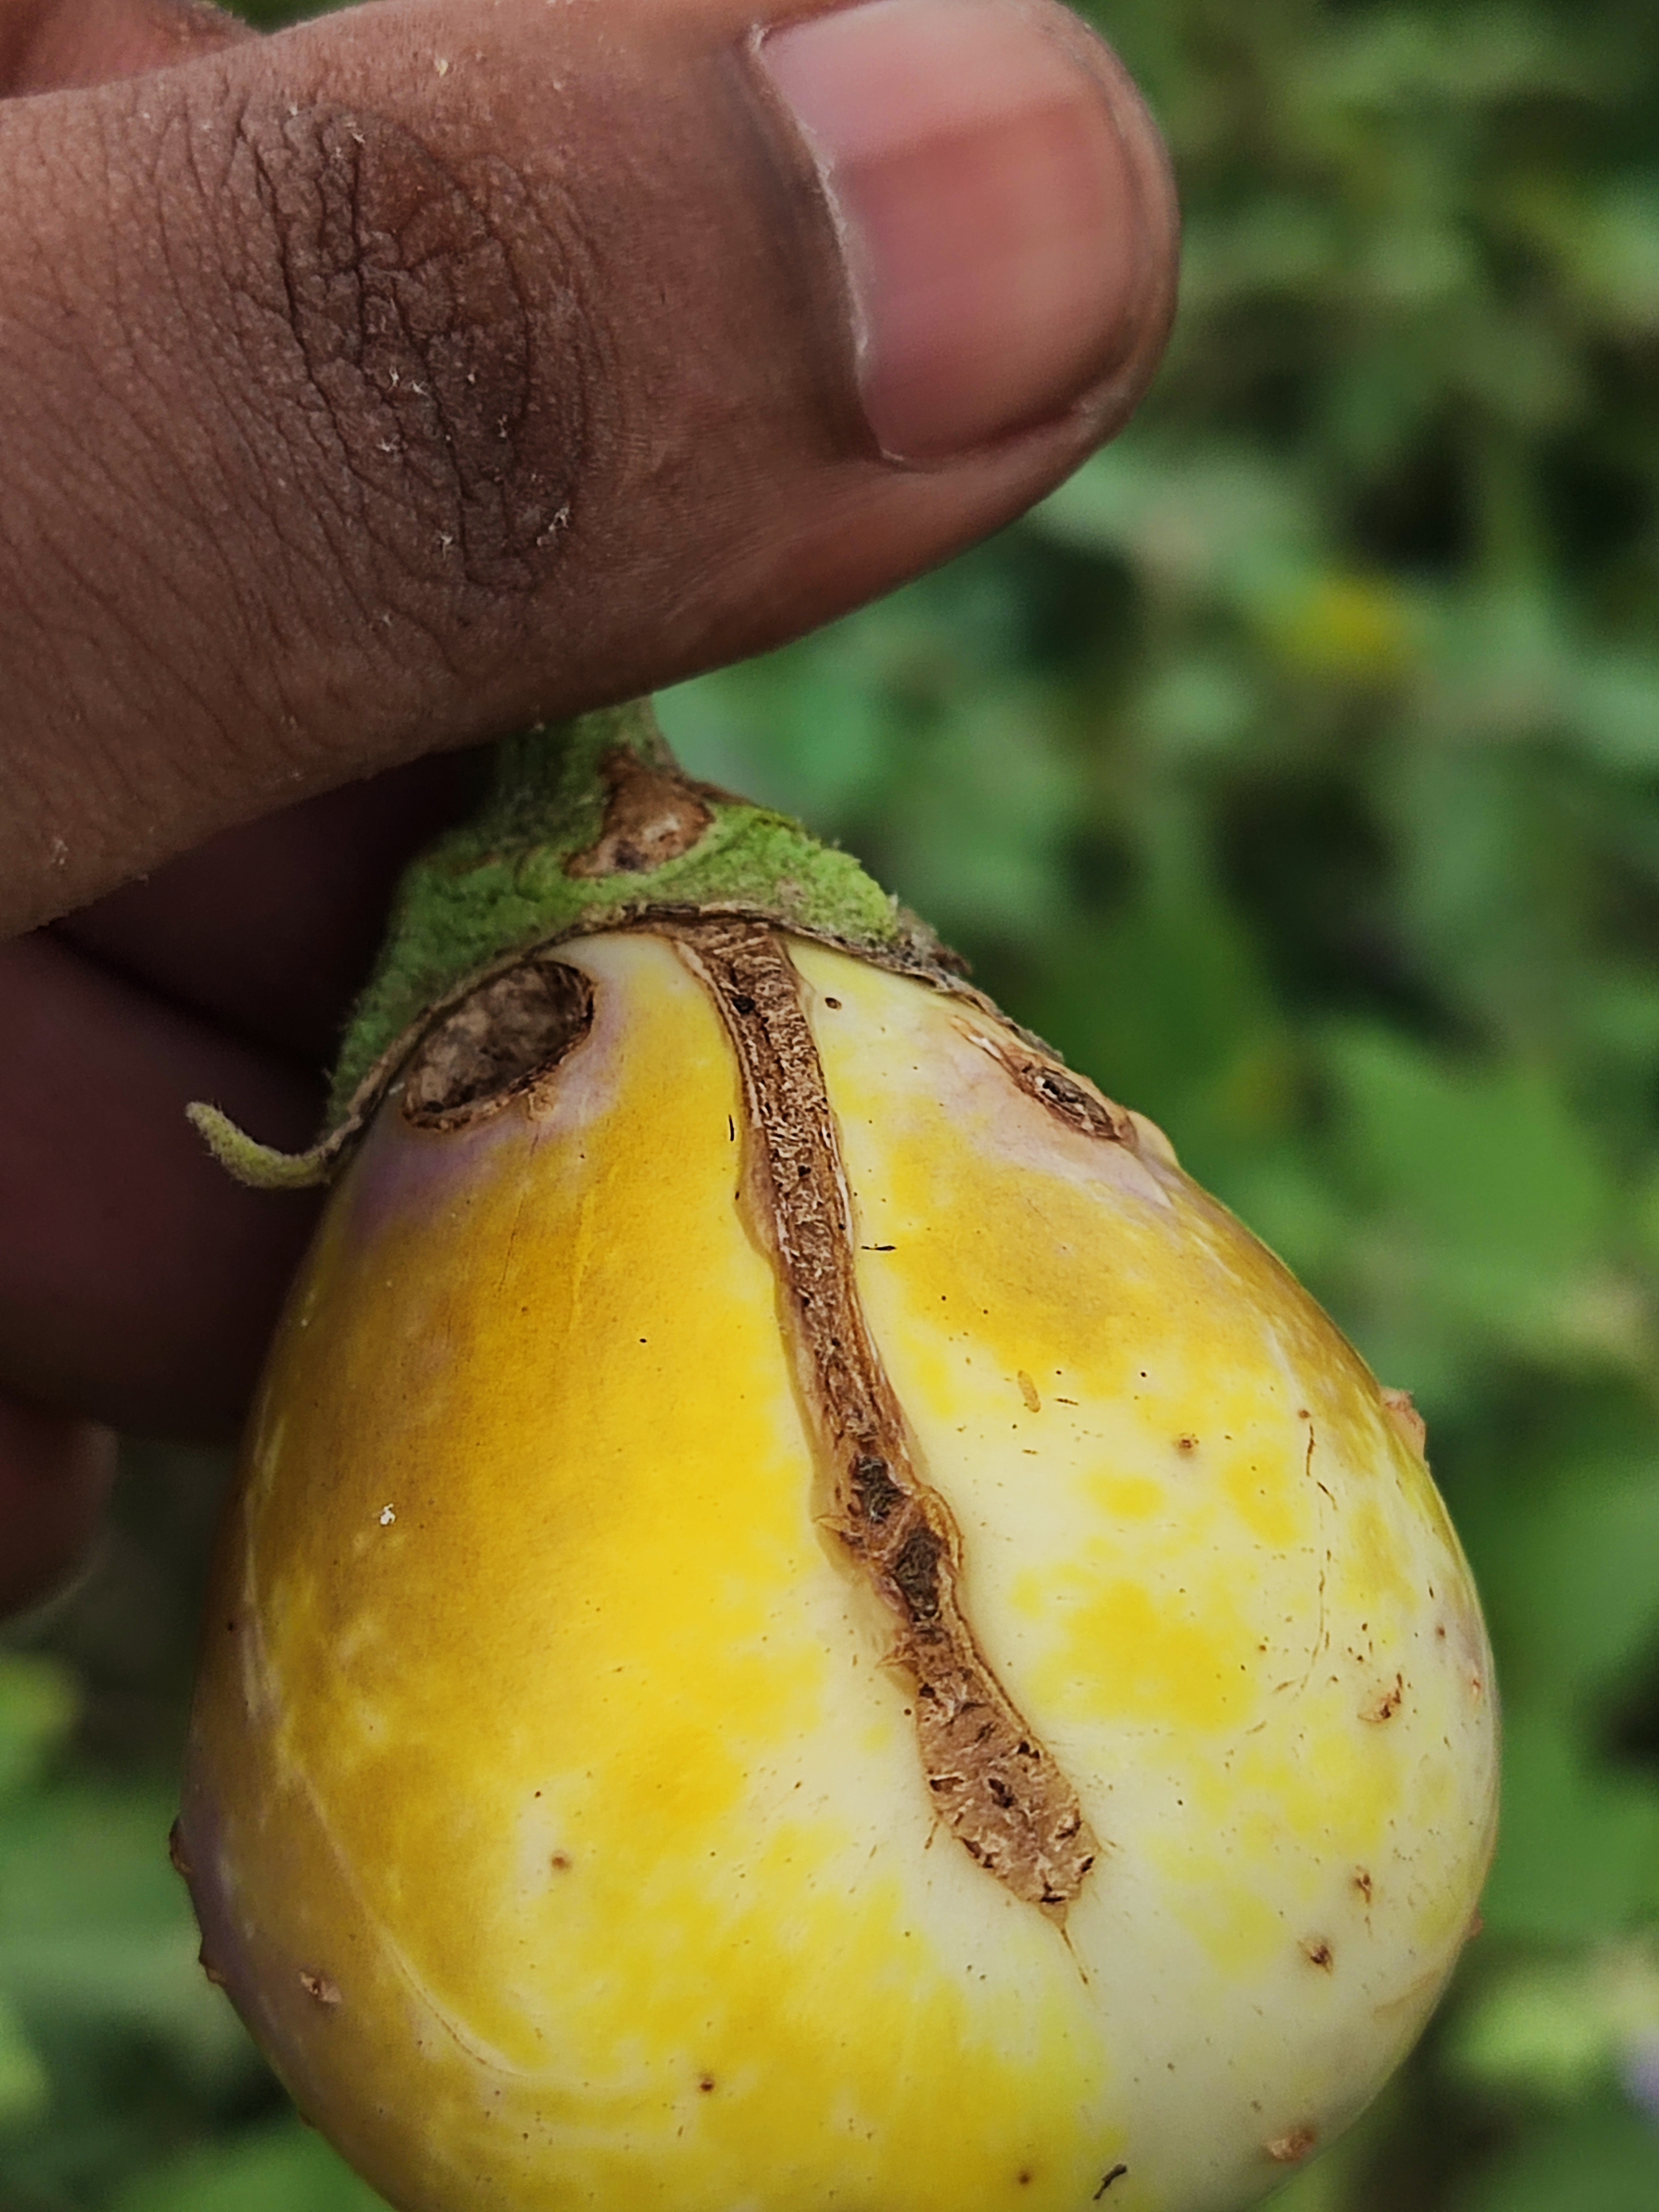
Label: Brinjal Fruit Creaking